Mike Cubbage

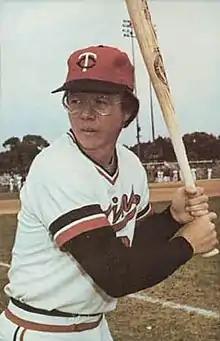
Cubbage in 1979

Michael Lee Cubbage (July 21, 1950 – August 11, 2024) was an American third baseman, coach, and manager in Major League Baseball (MLB). Listed at , , he batted left-handed and threw right-handed.